Chanov housing estate

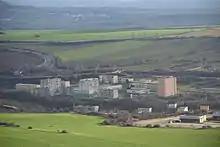
Chanov housing estate

The Chanov housing projects on the outskirts of Most in the Ústí nad Labem Region were built by the Czechoslovak Communist authorities in the late 1970s as a means of housing much of the Romani population that resided in the old royal city of Most. The city was demolished during the 1970s and 1980s to extract the brown coal deposits that lay underneath. The reconstruction of the city and the necessity to relocate the Romani population gave the Communist authorities an opportunity to attempt "to transform all inhabitants into productive and modern socialist citizens". The Communists believed that moving the Roma into modern housing would end behaviour that the Communists considered uncivilised, and resolve the "Gypsy problem".